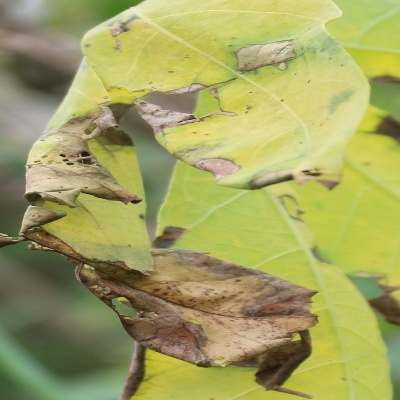
Crop: Cassava
Condition: bacterial blight